Chipperfield's Circus

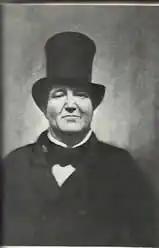
James William Chipperfield Sr. (1775–1866)

James William Chipperfield Sr. (1775–1866) was a bootmaker and made fancy-dress costumes for theatrical use in Drury Lane, London. His business was slow in the summer when he joined travelling fairs and help put on small shows with his wife Mary Ann. The show grew to include dancing bears, monkeys, and trained pigs. In about 1803, James and Mary Ann had a son James William Chipperfield Jr. who would join the show.